Monroney sticker

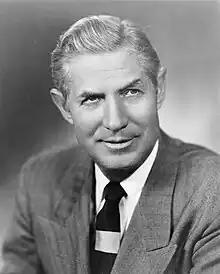
Senator Mike Monroney, for whom the Monroney Sticker is named.

In the 1970s, EPA city and highway fuel-economy estimates were added after the Energy Policy and Conservation Act.